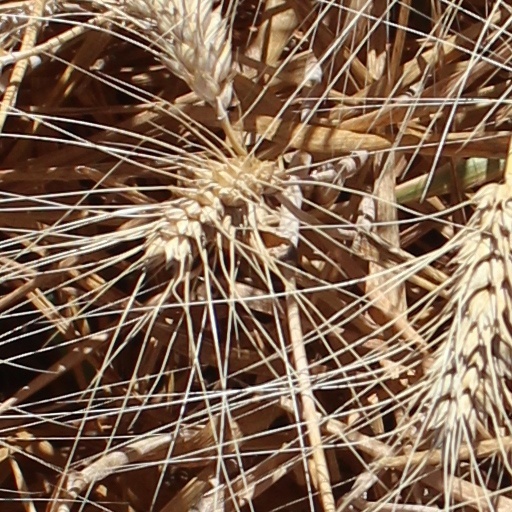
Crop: wheat